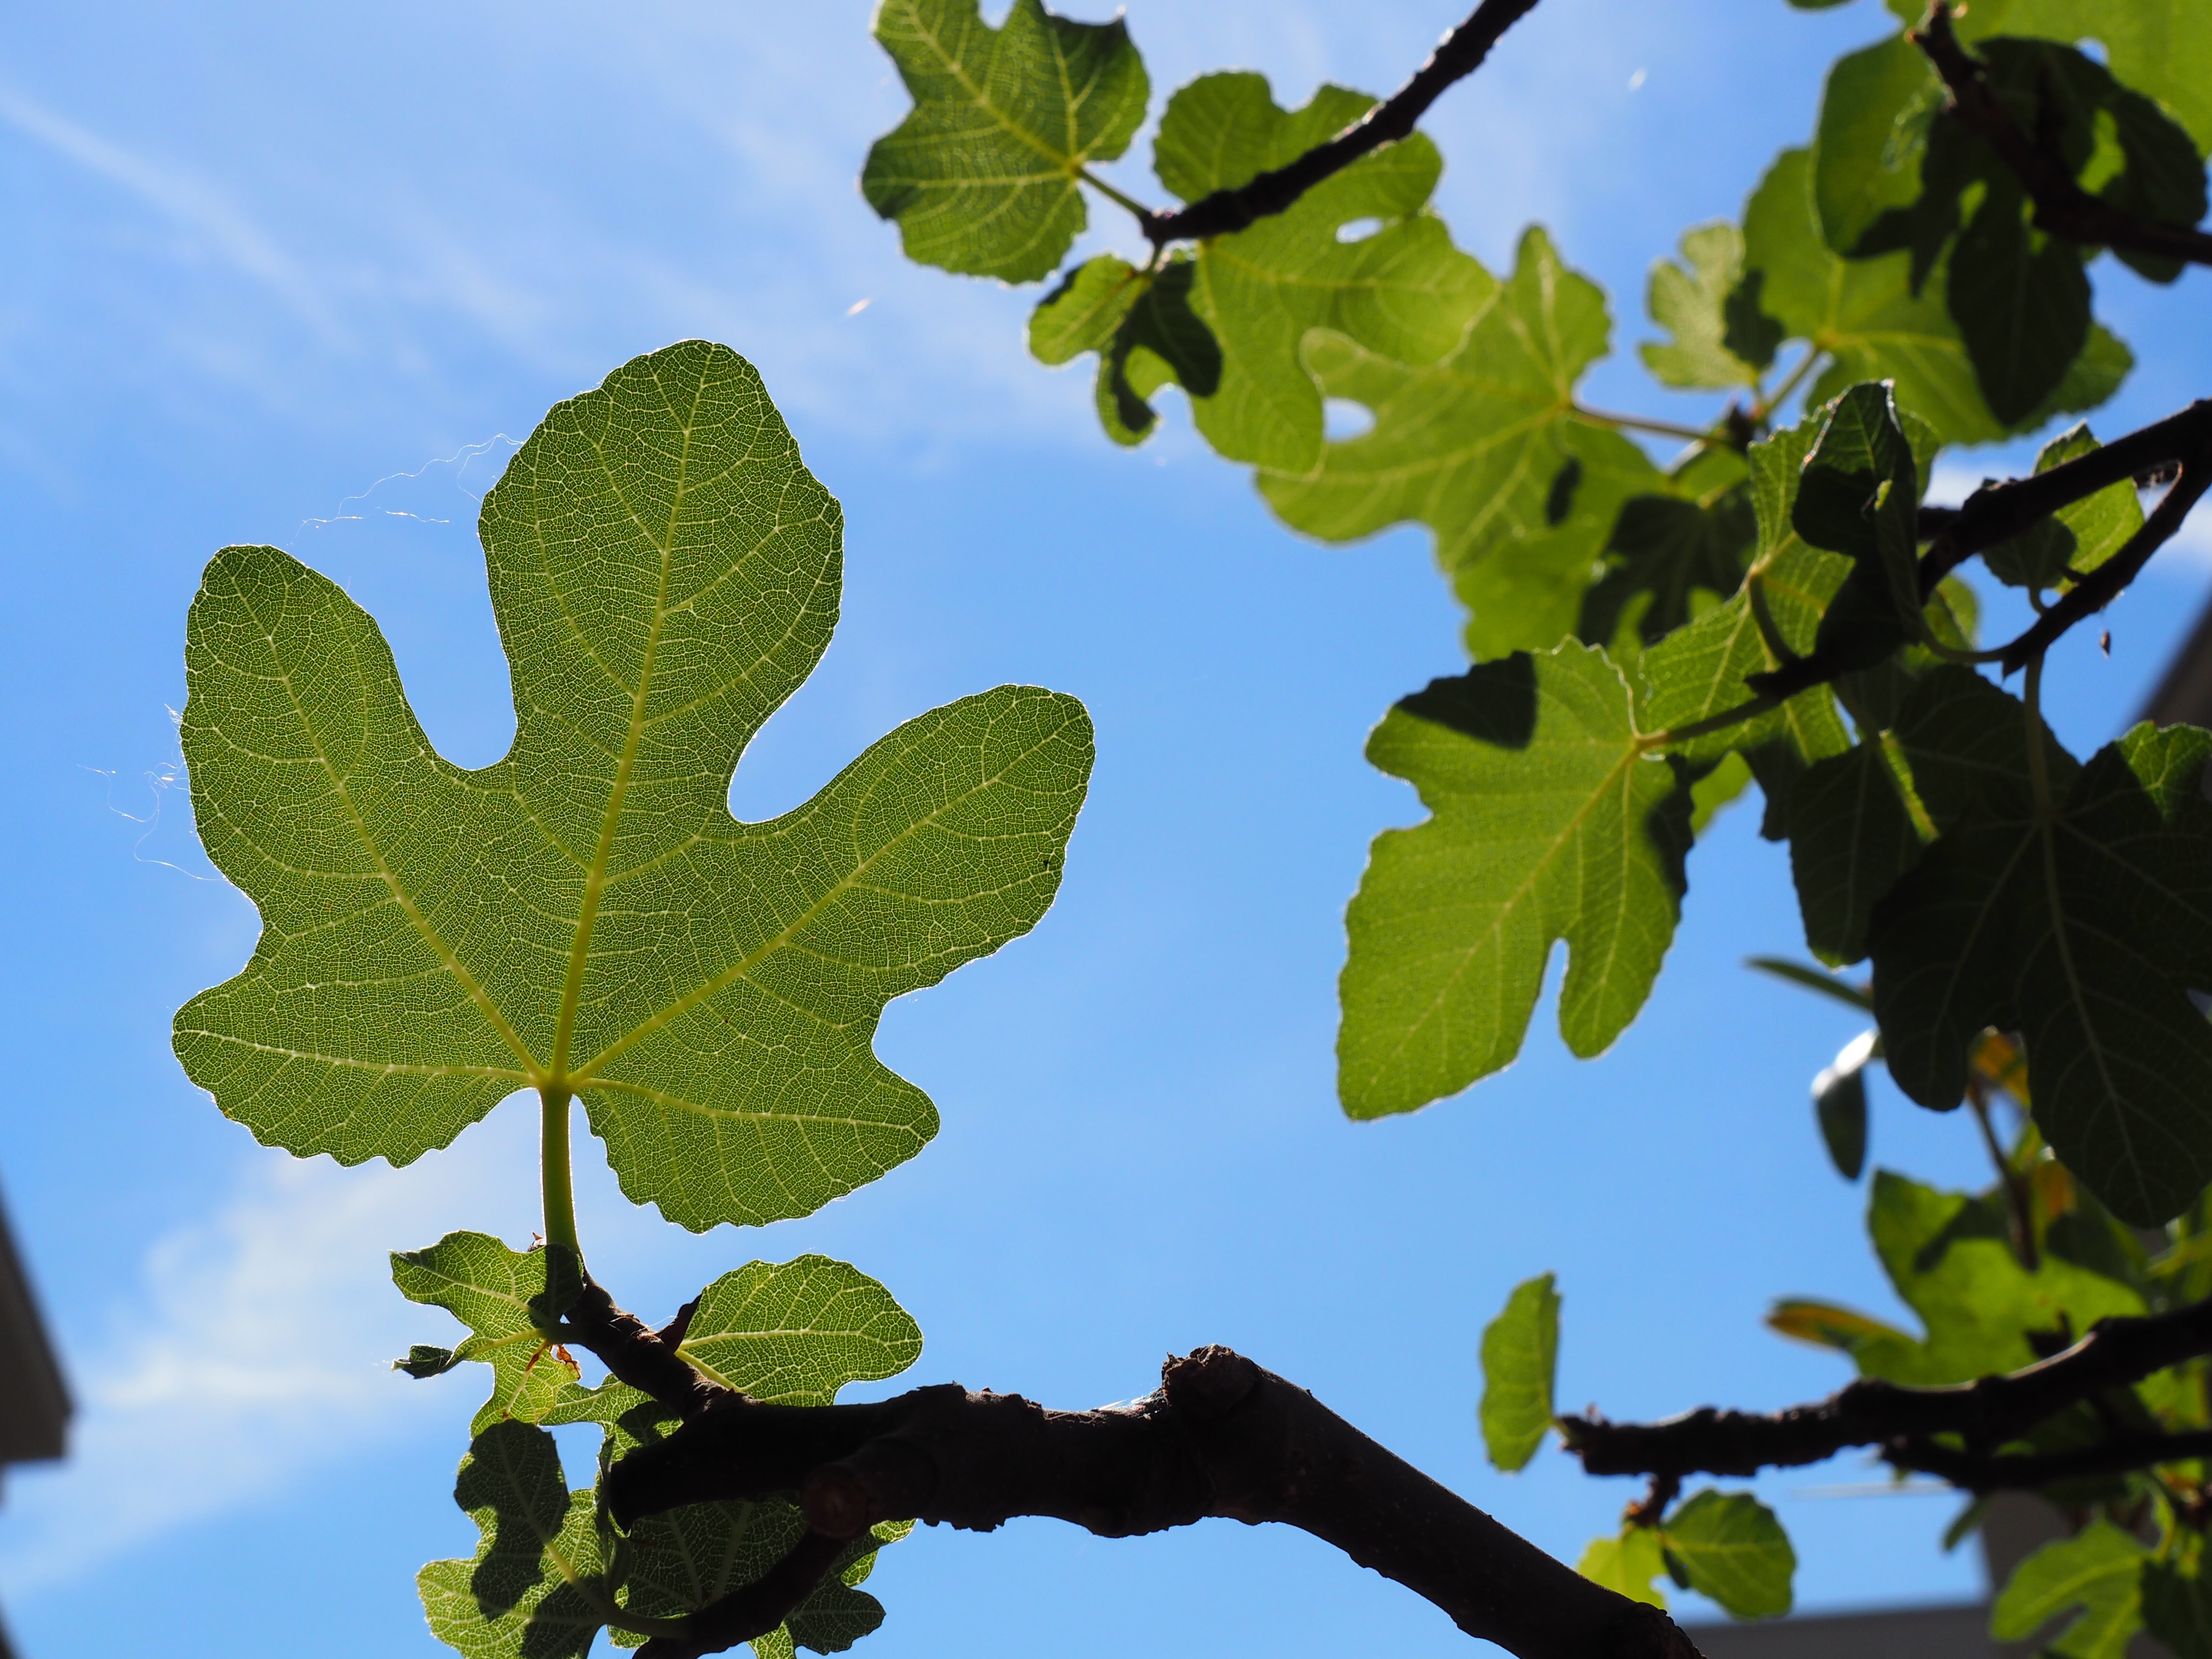
tree, nature, branch, blossom, plant, sunlight, leaf, flower, foliage, food, green, produce, tropical, botany, garden, flora, fig, leaves, shrub, deciduous, oak, flowering plant, maidenhair tree, woody plant, land plant, plane tree family